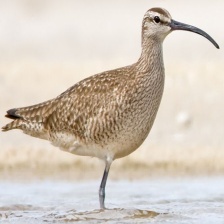
Species: WHIMBREL
Scientific name: NUMENIUS PHAEOPUS